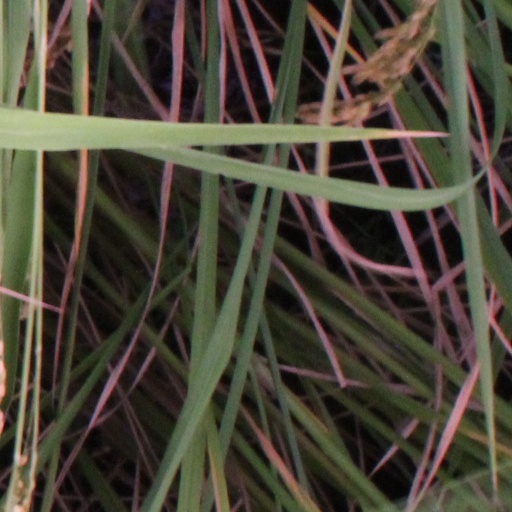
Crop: rice